Makati Central Business District

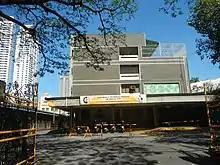
Don Bosco Technical Institute, Makati

Ayala Center is a major commercial development operated by Ayala Land located in the central business district of Makati. It is a premier shopping and cultural district in Metro Manila. The area is bounded by Ayala Avenue, Dela Rosa Street, and Legazpi Street on the north, Epifanio de los Santos Avenue (EDSA) on the east, Arnaiz Avenue on the south, and to west by Paseo de Roxas. The Ayala MRT station of the MRT Line 3 serves the area.